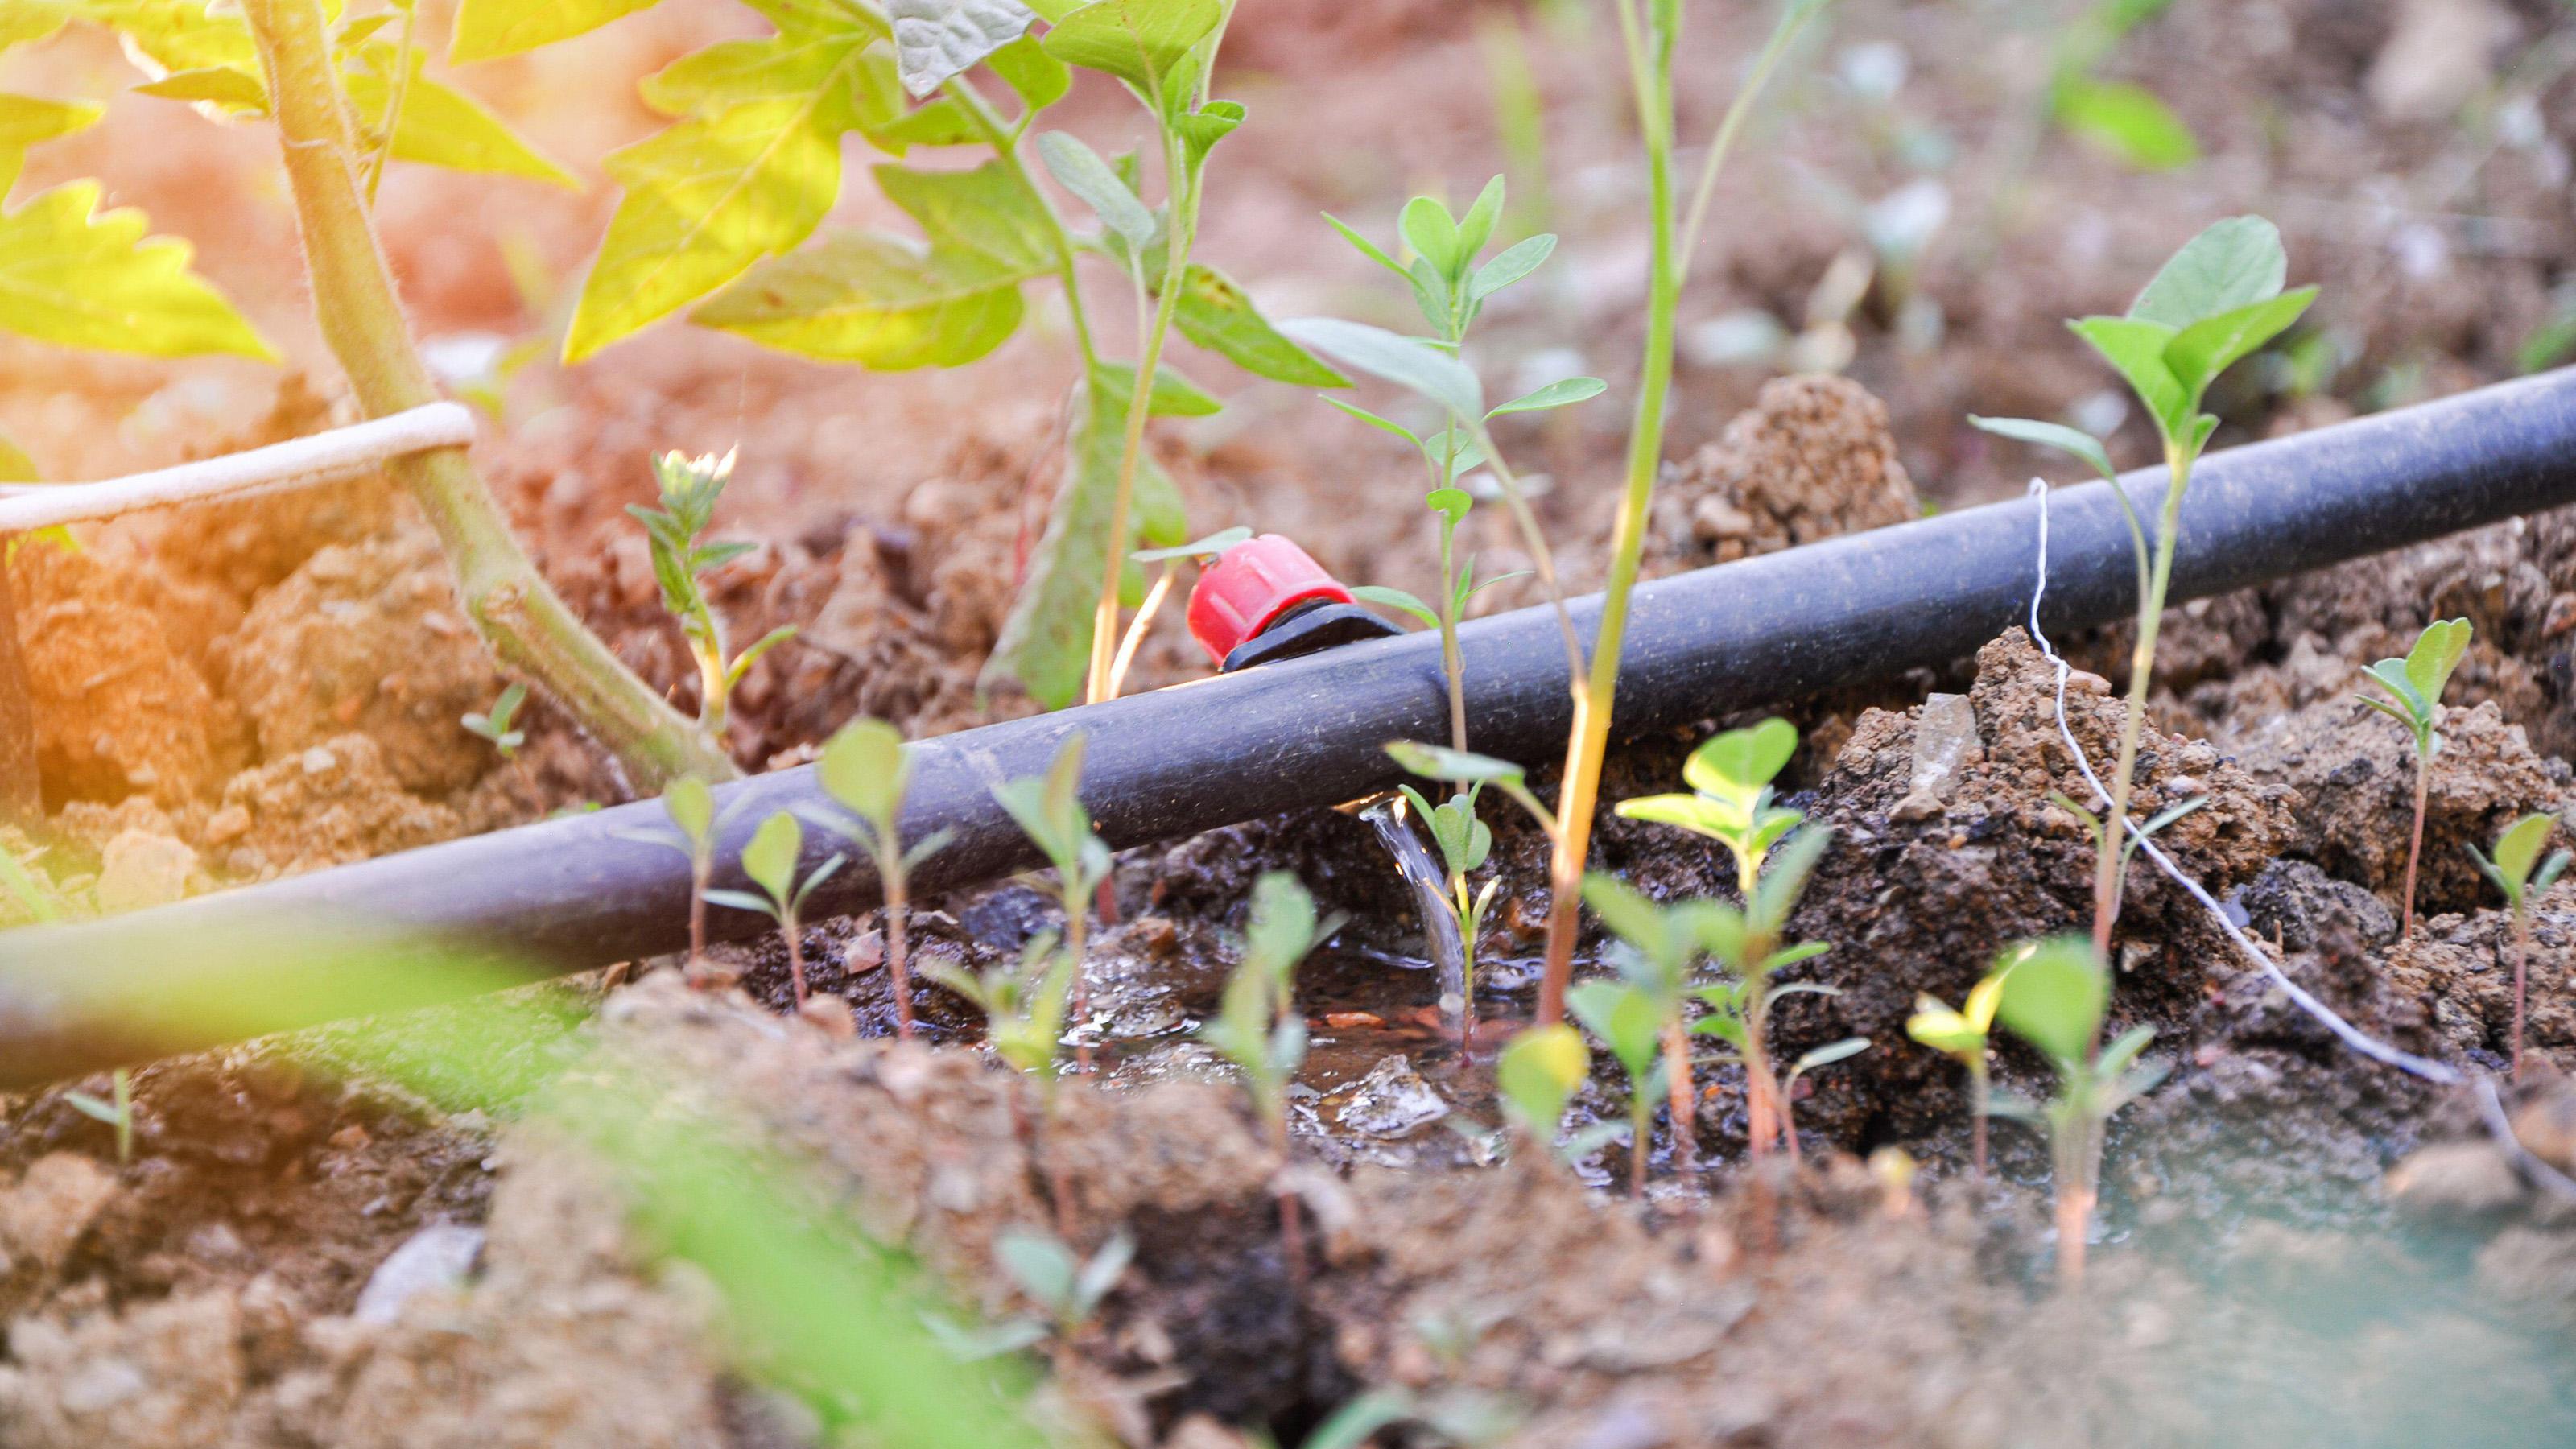
Miche ya mboga ambayo imepandwa shambani, mabomba ya umwagiliaji maji kwa miche ili isinyauke, mifereji maalum ya kufungua na kufunga.